HMS Britannia (1820)

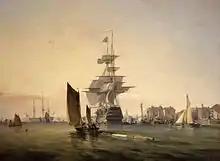
"Britannia" enters Portsmouth in 1835, George Chambers

"Britannia" was ordered on 6 January 1812, laid down at HM Dockyard, Plymouth in December 1813, launched on 20 October 1820 and completed on 20 December. The ship was not commissioned until 4 October 1823 when she became the flagship of the Commander-in-Chief, Plymouth, Admiral Sir Alexander Cochrane. "Britannia" remained there, serving as the flagship for the subsequent commanders-in-chief until 10 September 1829 when Vice-Admiral Pulteney Malcolm hoisted his flag aboard her as Commander-in-Chief, Mediterranean Fleet. She became a private ship on 27 October 1831 at Portsmouth, returning to the Mediterranean in 1835. The following year the ship became the flagship of Admiral Sir Philip Charles Durham, Commander-in-Chief, Portsmouth. "Britannia" resumed her former post as flagship of the Mediterranean Fleet in 1841. She was decommissioned in January 1843, before returning to service four years later.